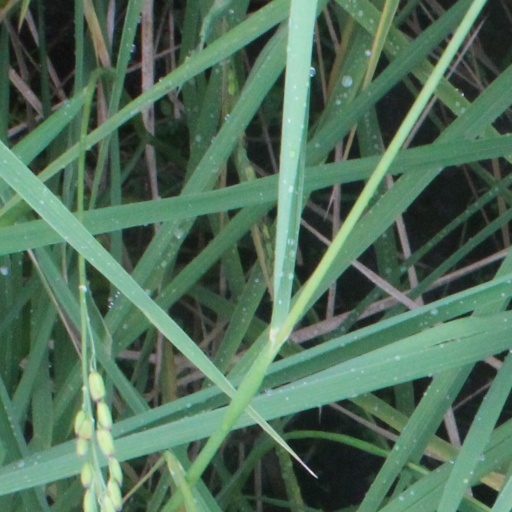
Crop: rice